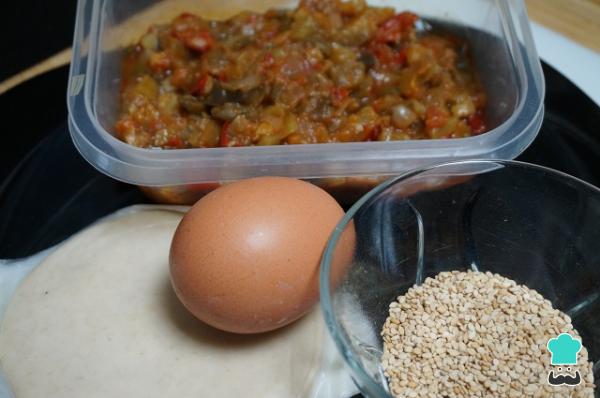
Lo primero será preparar los ingredientes. Si no tenéis pisto, se pueden hacer estas empanadillas caseras con otras verduras o comprarlo ya preparado. También puedes hacerlo tú mismo siguiendo esta receta de pisto de verduras.